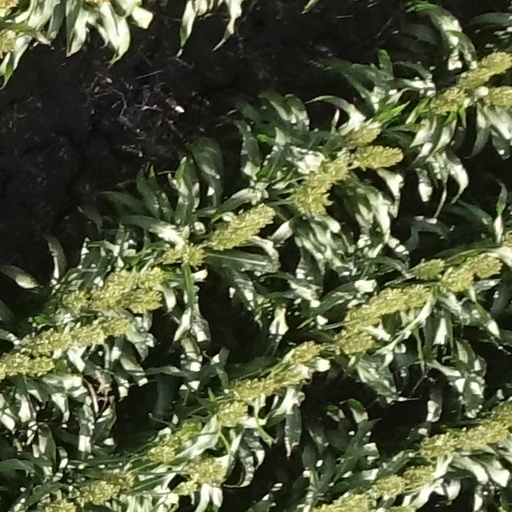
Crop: sorghum